White Zombie (film)

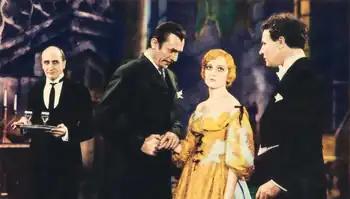
Colored publicity shot for "White Zombie," featuring Brandon Hurst, Bela Lugosi, Madge Bellamy, and John Harron.

Most critical reviews focused on the poor silent era-style acting, stilted dialogue, and over-the-top storyline. William Boehnel of the "New York World-Telegram" stated: "The plot...is really ridiculous, but not so startlingly so as the acting." Thornton Delehaney of the "New York Evening Post" wrote, "[T]he story tries to out-Frankenstein "Frankenstein", and so earnest is it in its attempt to be thrilling that it overreaches its mark all along the line and resolves into an unintentional and often hilarious comedy." Irene Thirer of the New York "Daily News" wrote, "Many fantastic and eerie scenes are evolved, but most of them border on ludicrous". Industry trade reviews were more positive. "The Film Daily" wrote: "It rates with the best of this type of film [...] Bela Lugosi is very impressive and makes the picture worthwhile". "Harrison's Reports" wrote, "[The film] is certainly not up to the standards of "Dracula" or "Frankenstein", but the types of audience that go for horror pictures will enjoy it".